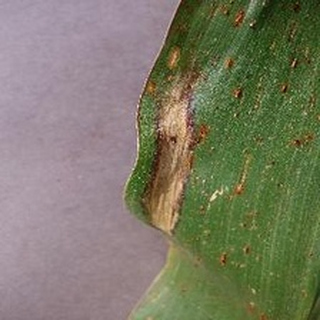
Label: corn_northern_leaf_blight